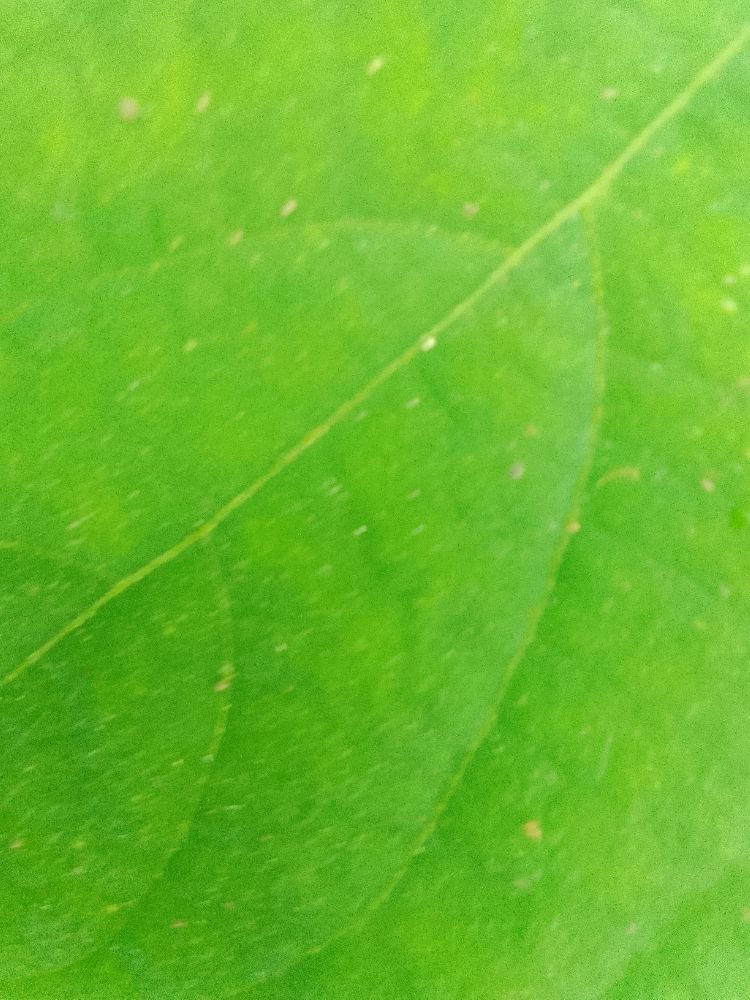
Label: healthy